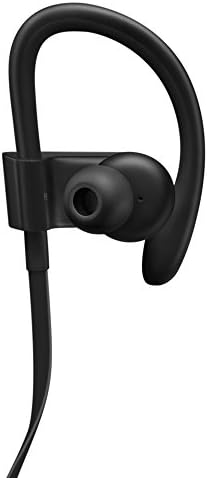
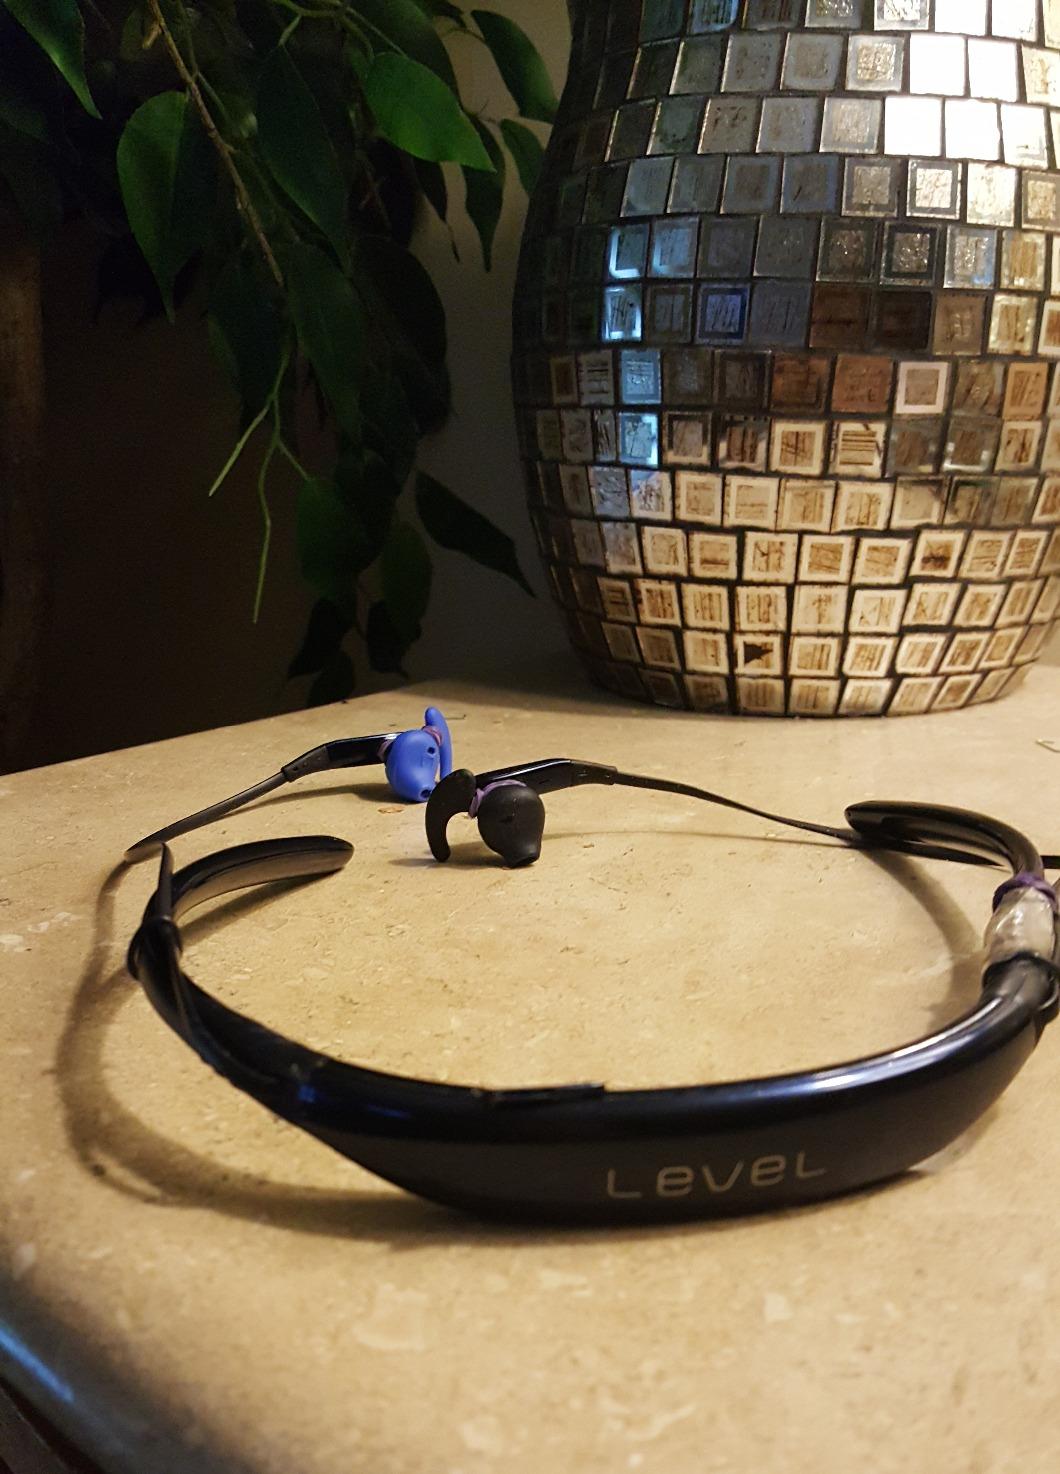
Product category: headphones
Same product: no